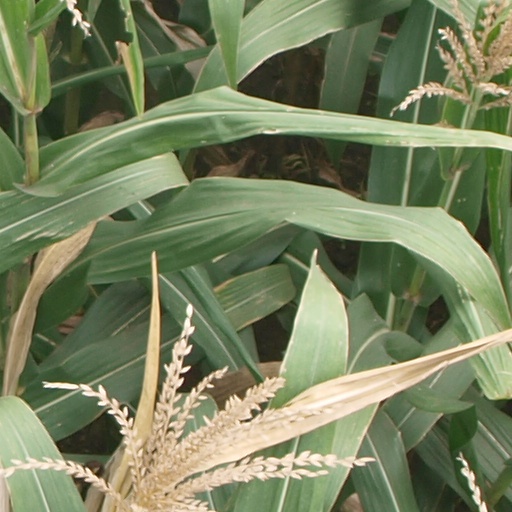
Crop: maize; corn